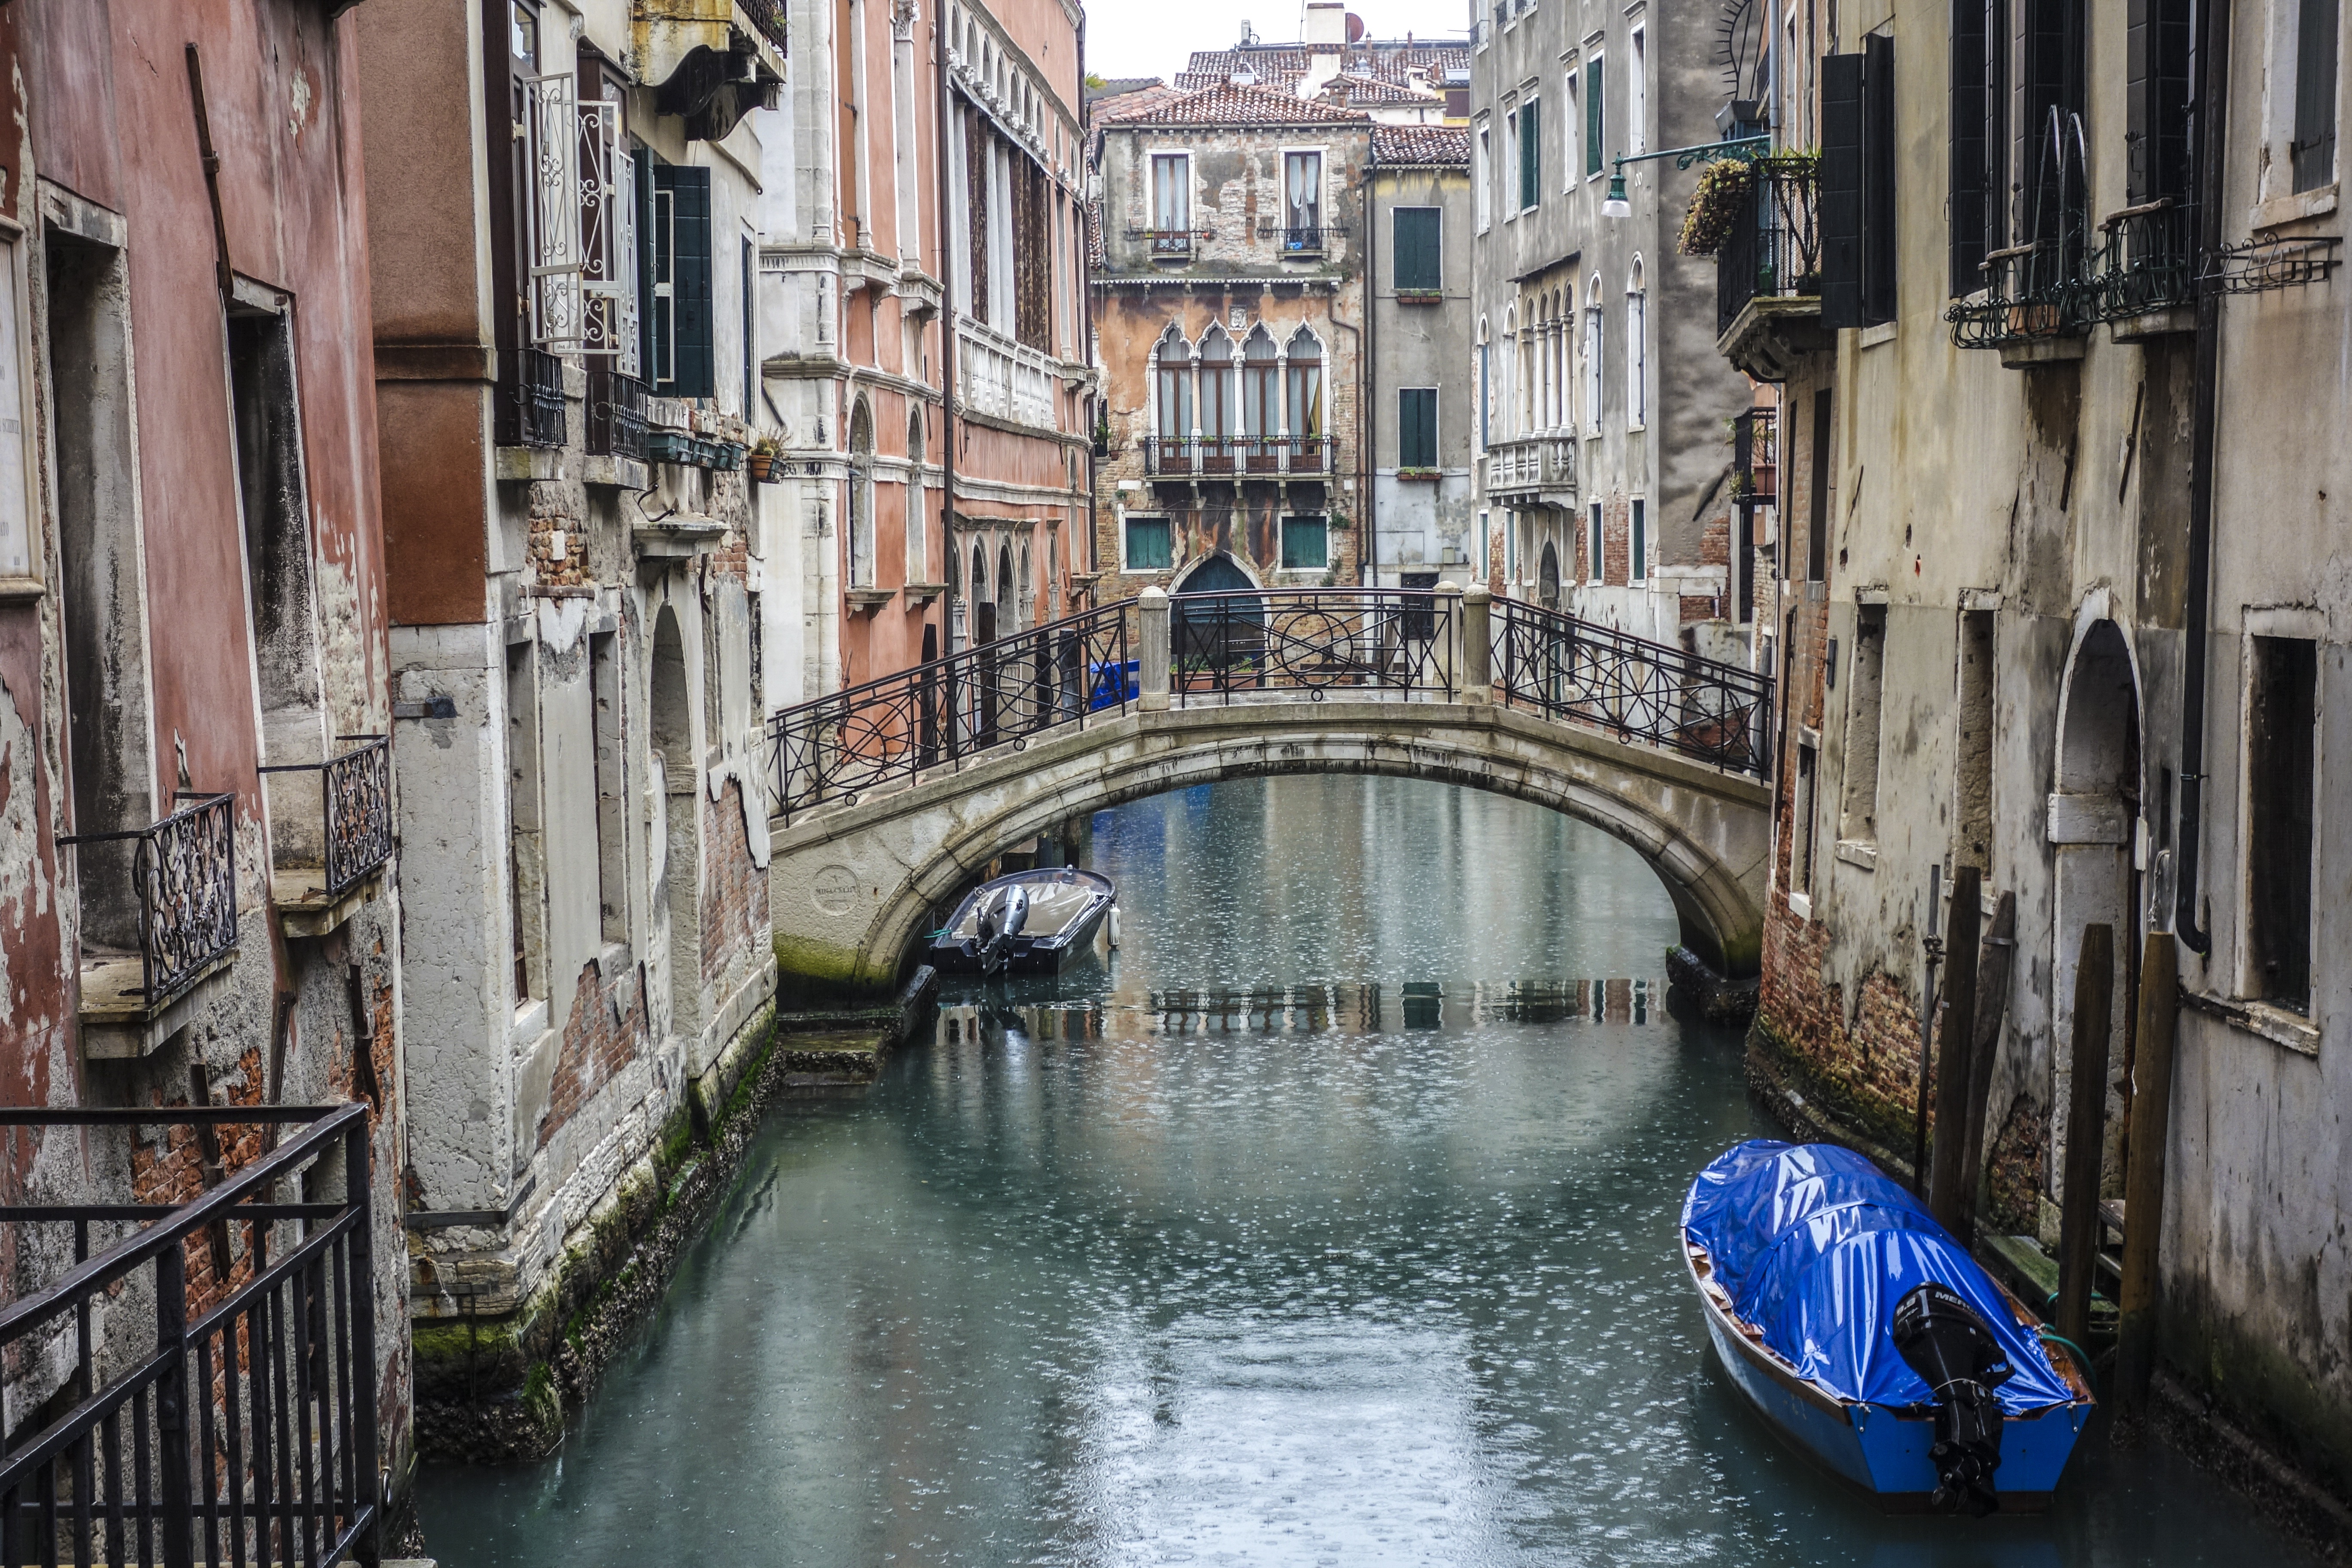
sea, water, boat, bridge, rain, town, river, canal, cityscape, vehicle, holiday, italy, venice, waterway, body of water, boats, channel, gondola, watercraft, town on the river, landform, geographical feature